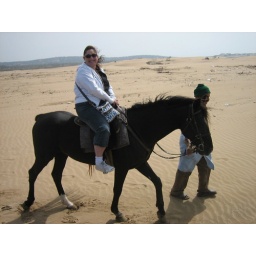
Me and my horse Prince out for a stroll on the beach in Essoauria.